Gradient vector flow

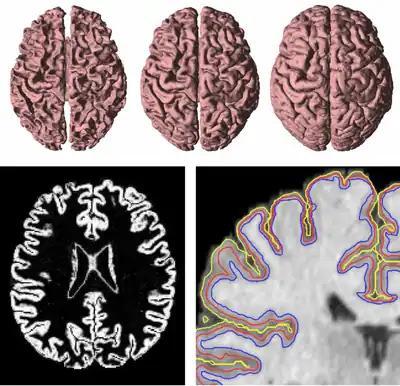
Fig. 4. The inner, central, and outer surfaces of the human brain cortex (top) are found sequentially using GVF forces in three geometric deformable models. The central surface uses the gray matter membership function (bottom left) as an edge map itself, which draws the central surface to the central layer of the cortical gray matter. The positions of the three surfaces are shown as nested surfaces in a coronal cutaway (bottom right).

In the case of geometric deformable models, then the GVF vector field formula_18 is first projected against the normal direction of